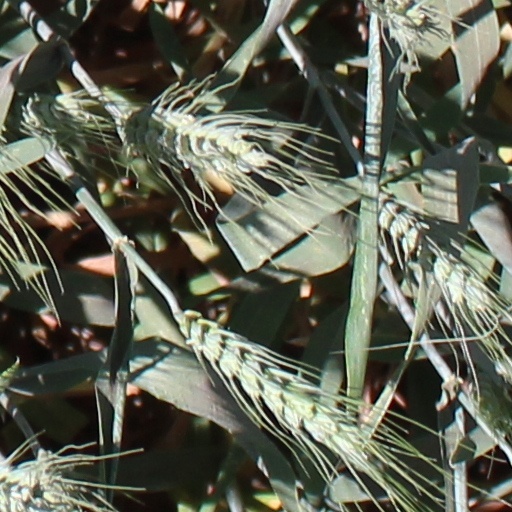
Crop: wheat